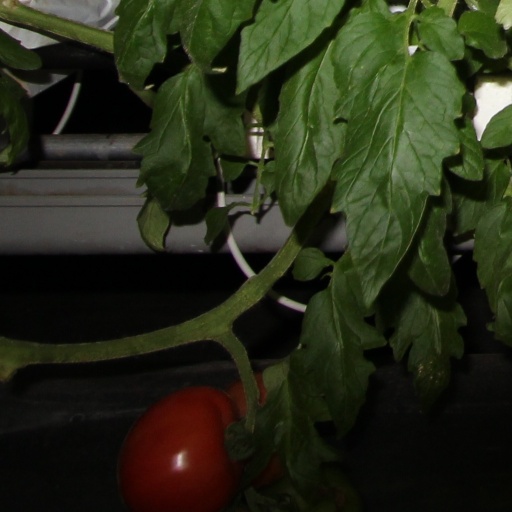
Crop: tomato